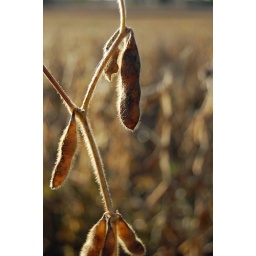
Taken in the soybean field behind my house, where my shoes got covered in mud.